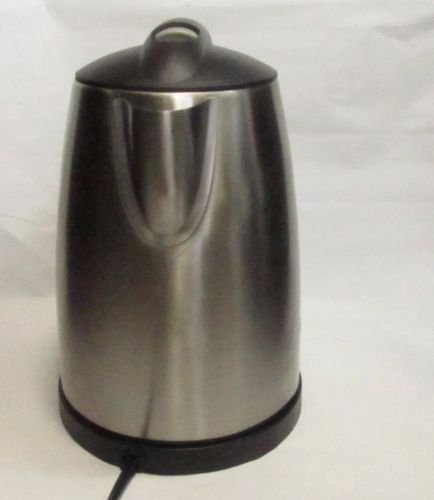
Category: kettle